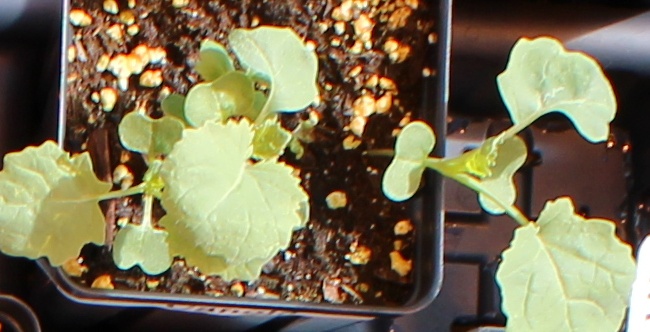
Label: Canola